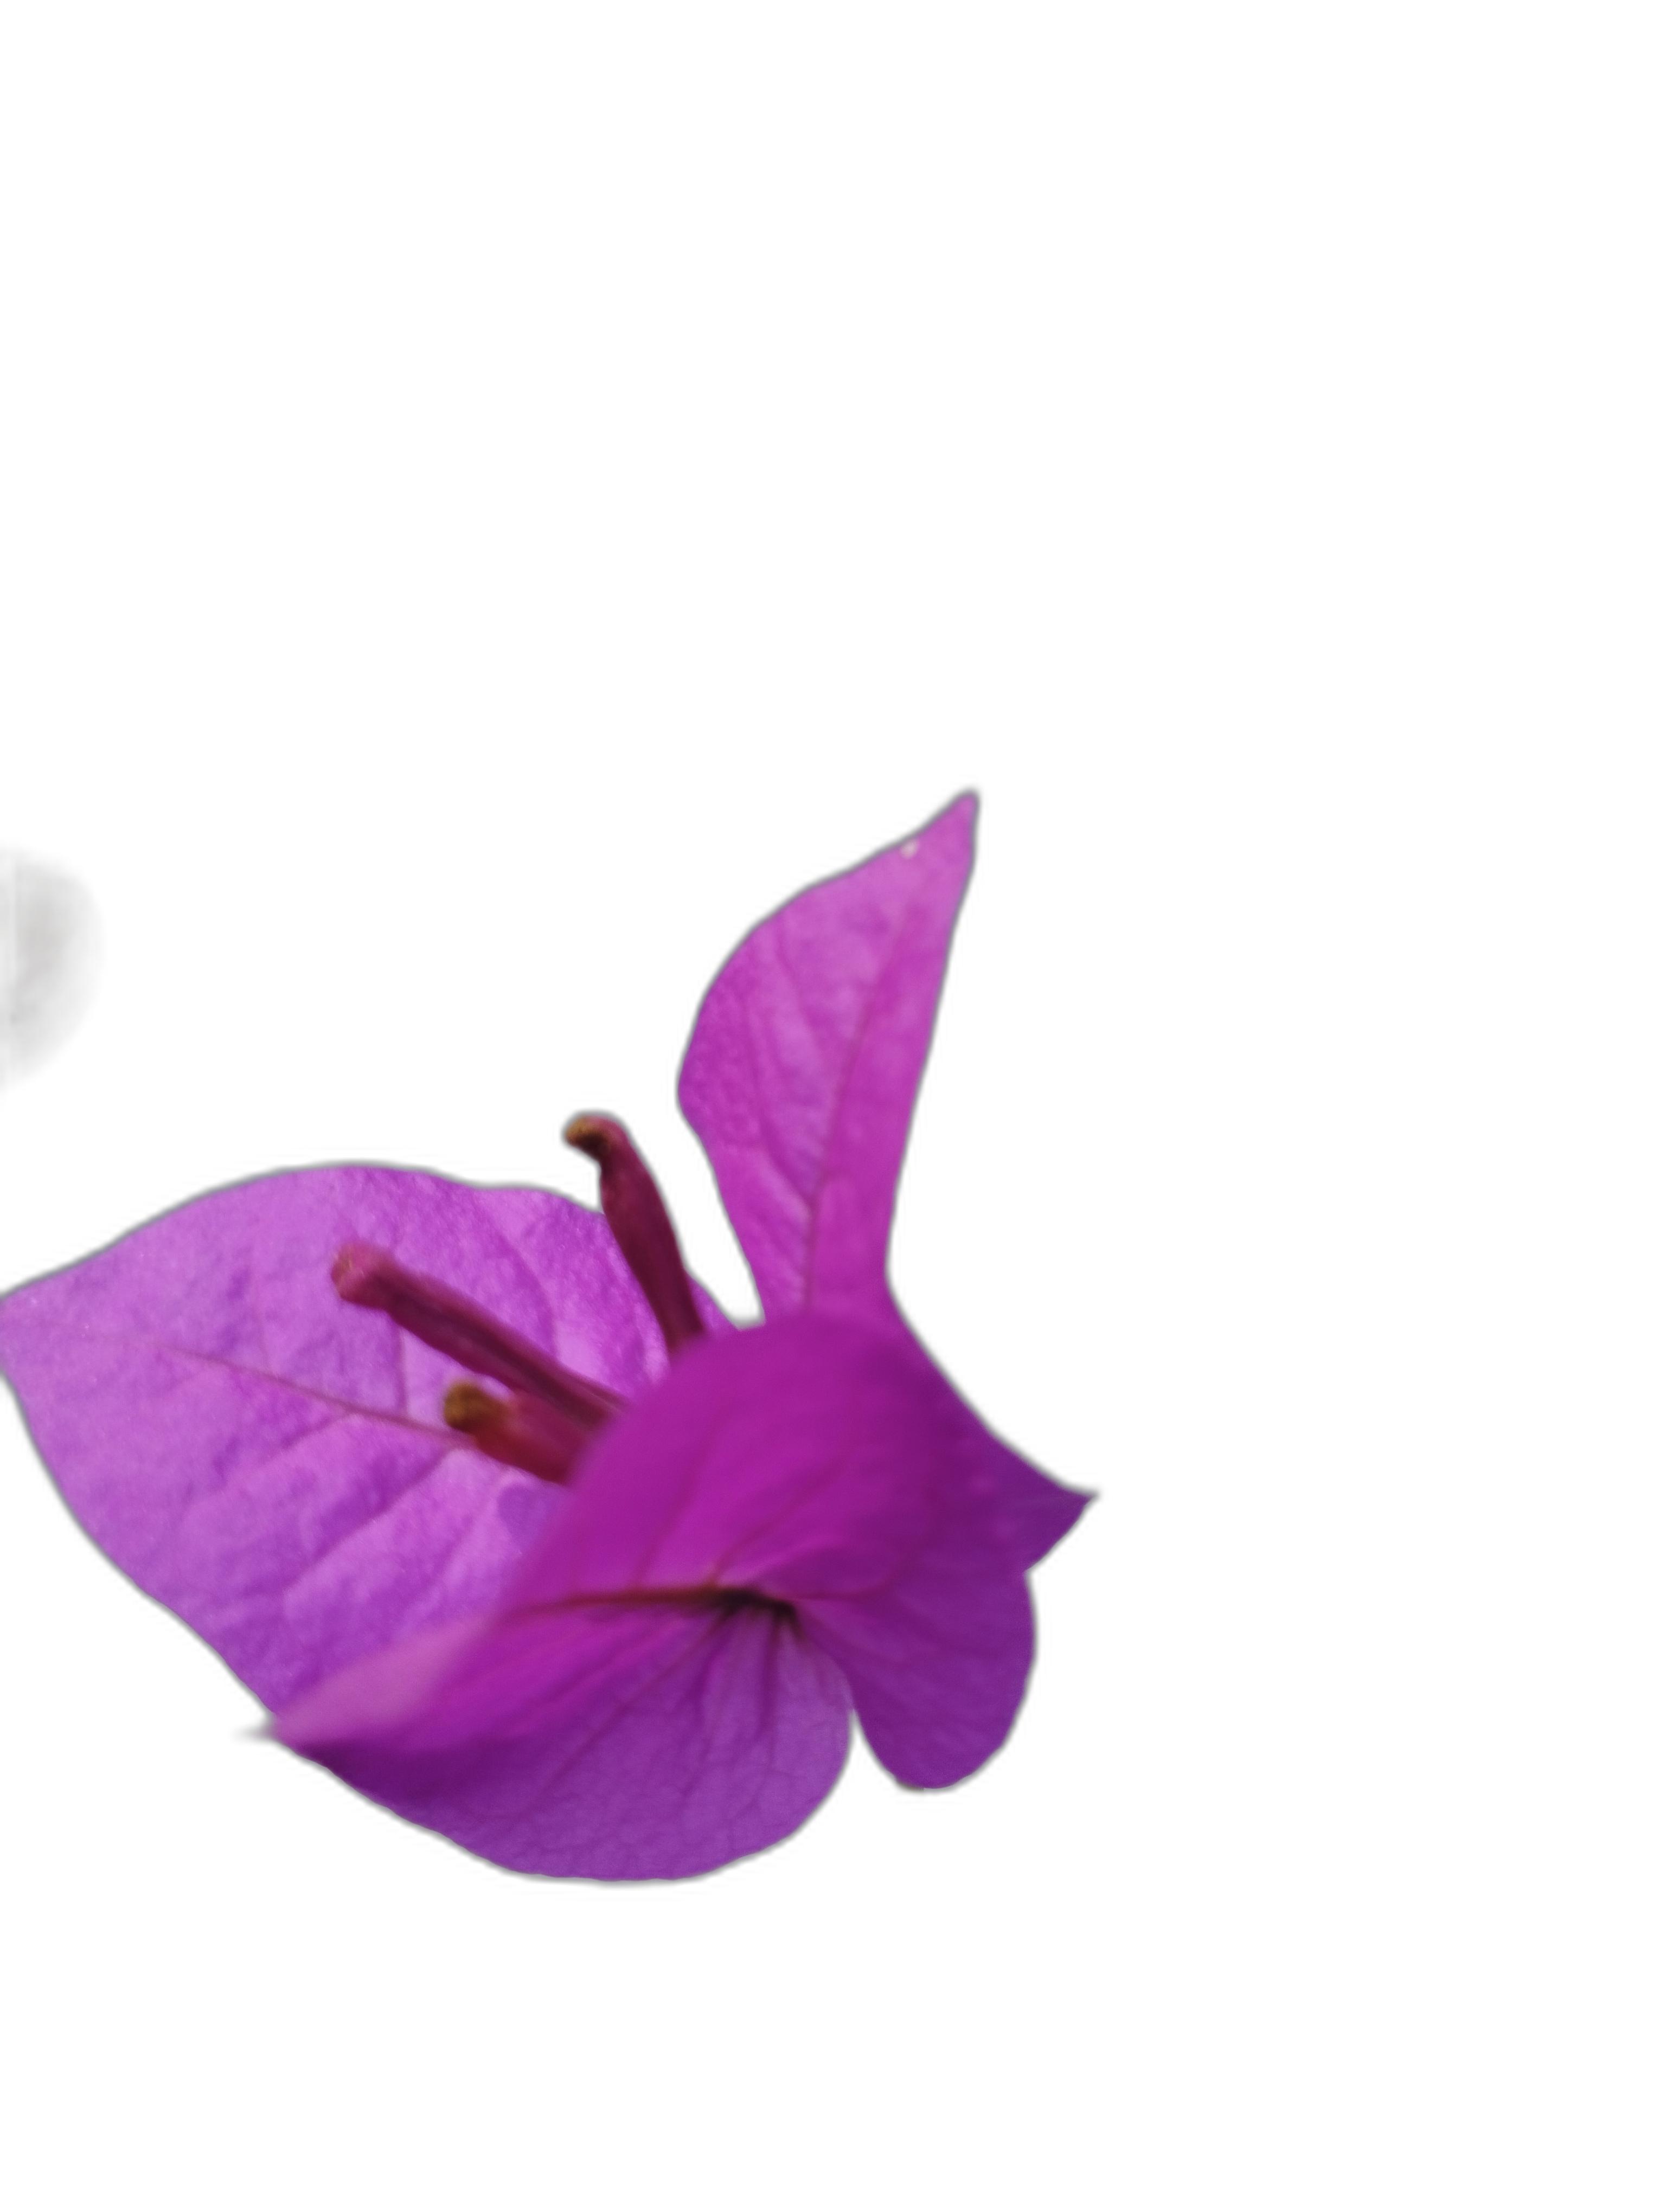
Label: Bougainvillea